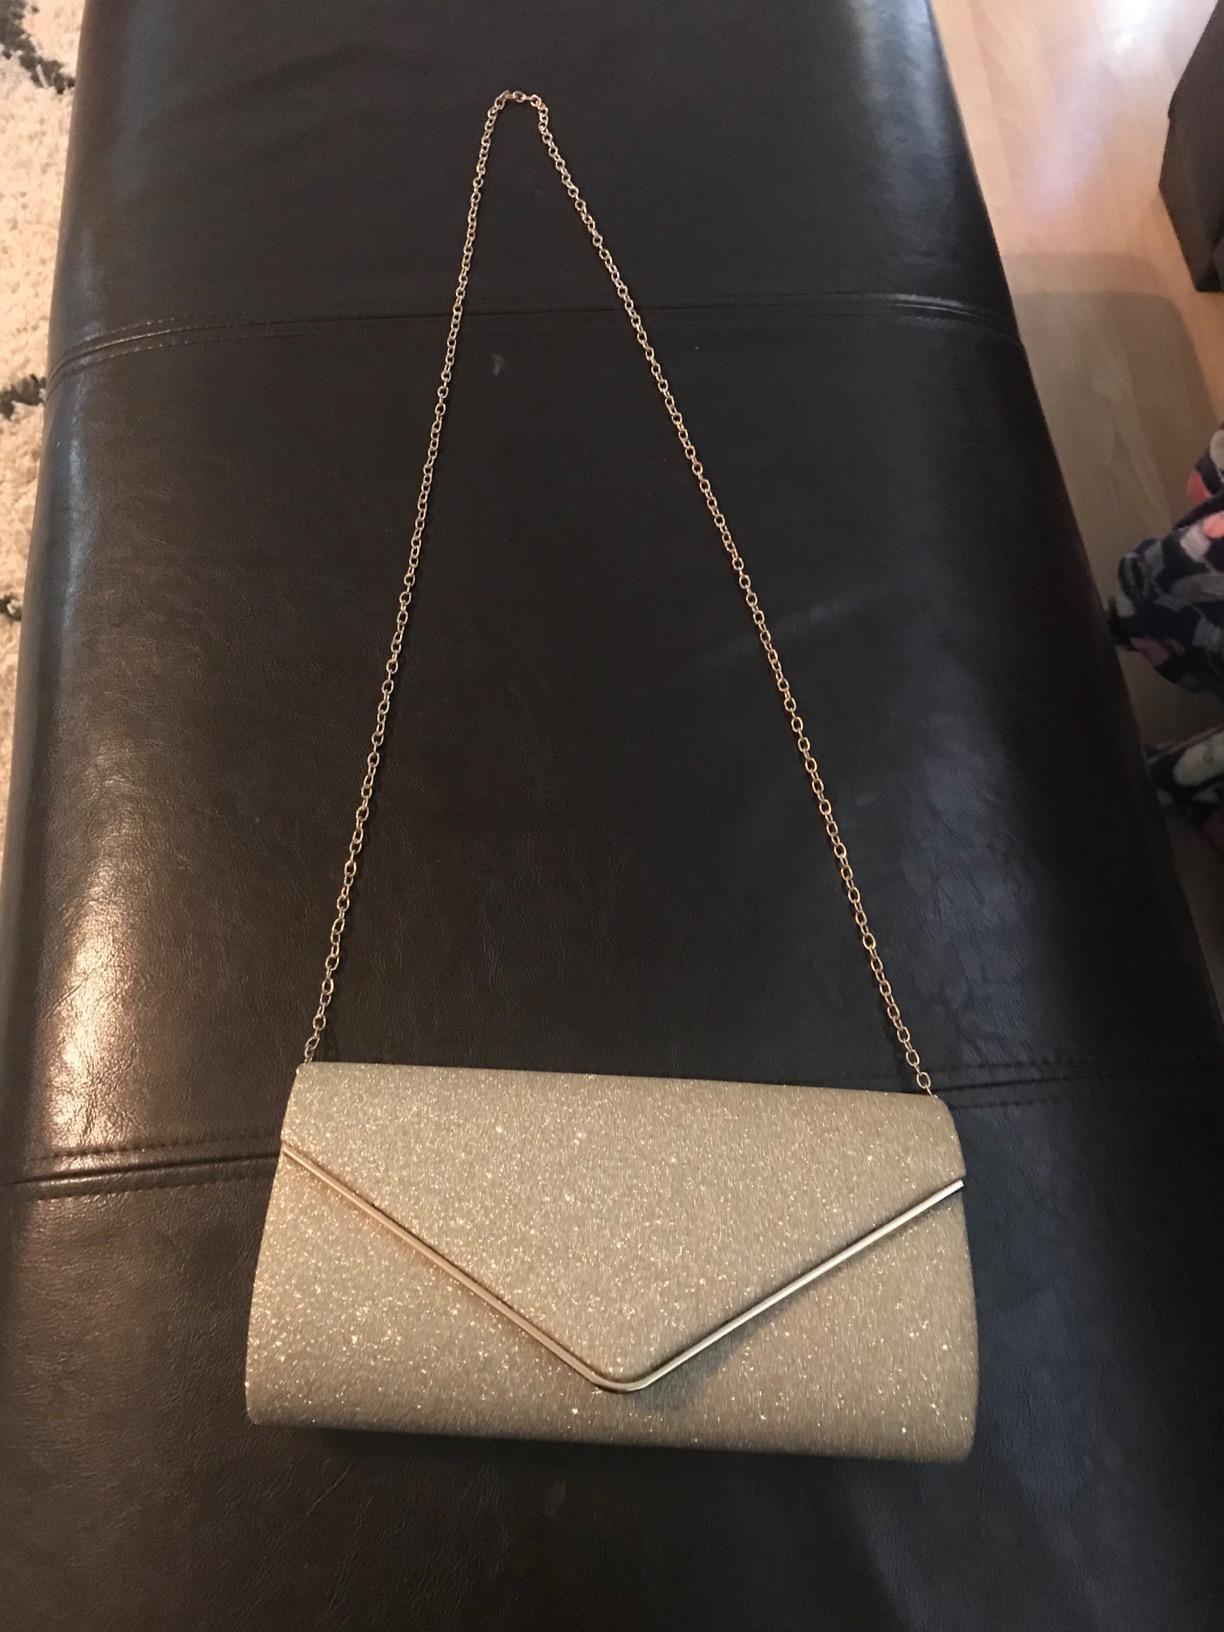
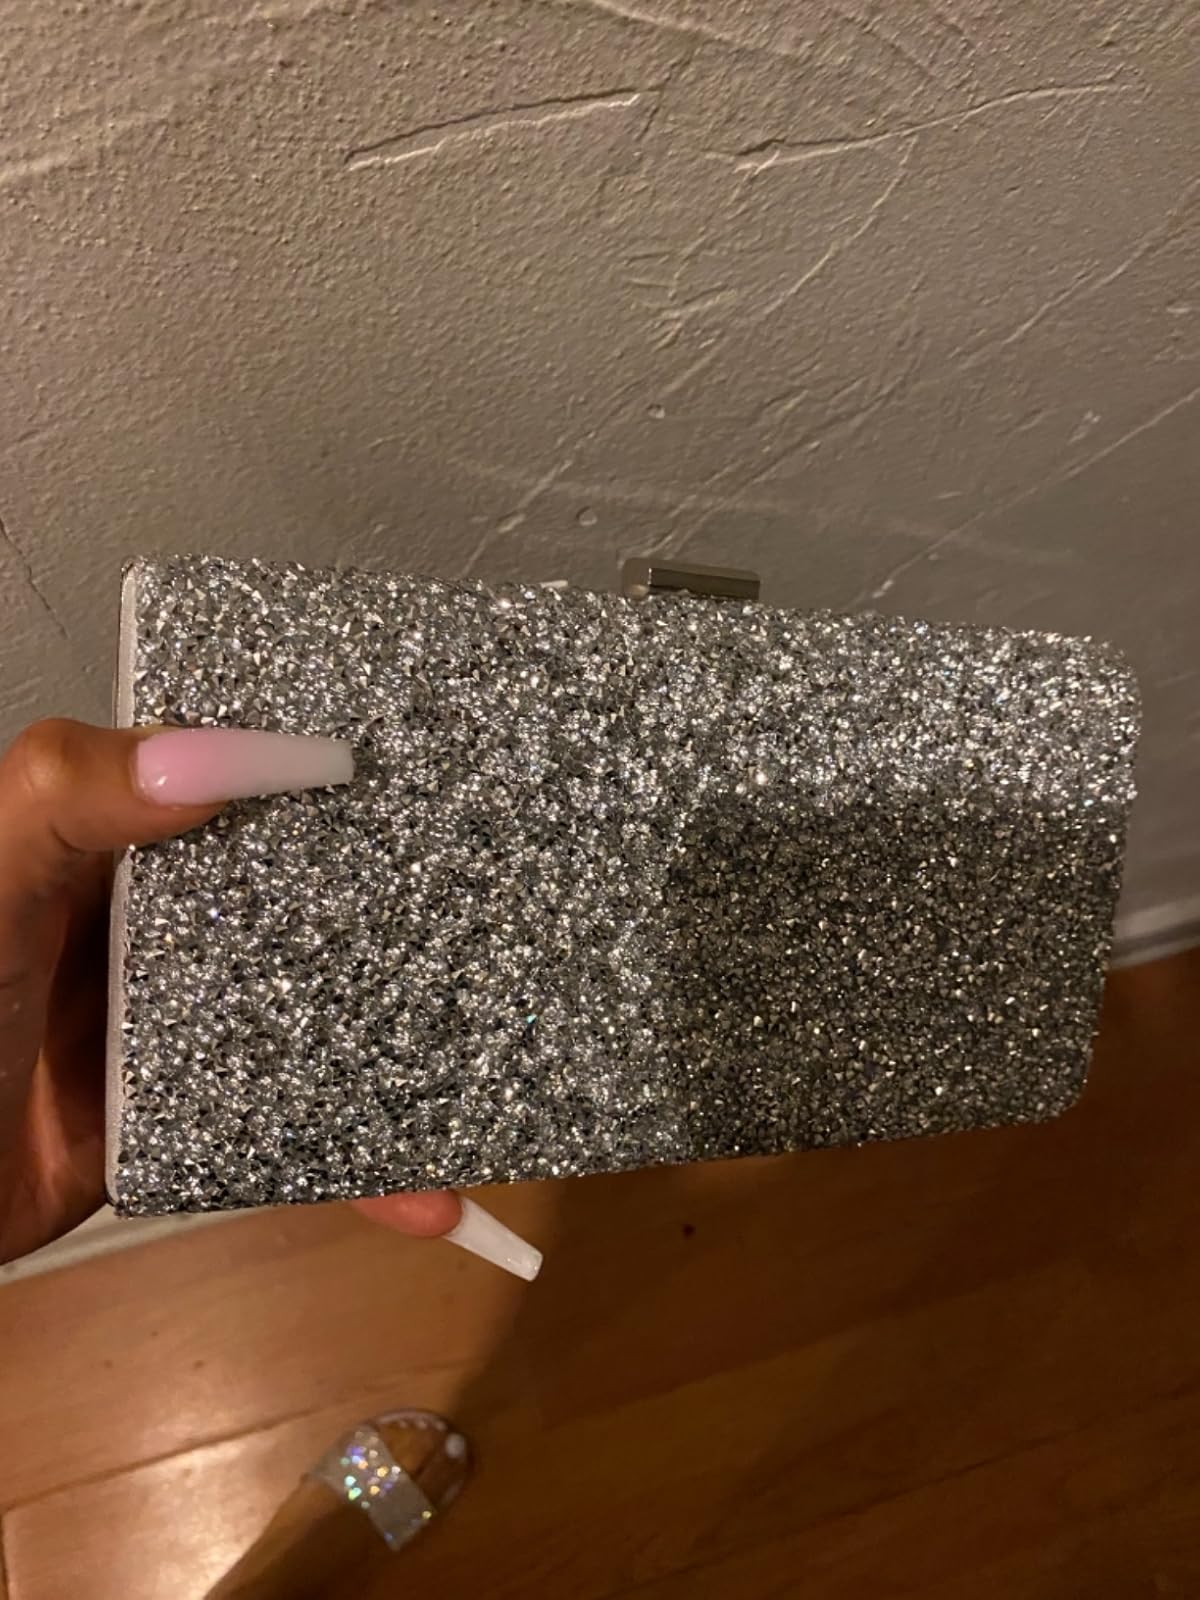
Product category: accessories_handbag
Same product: no